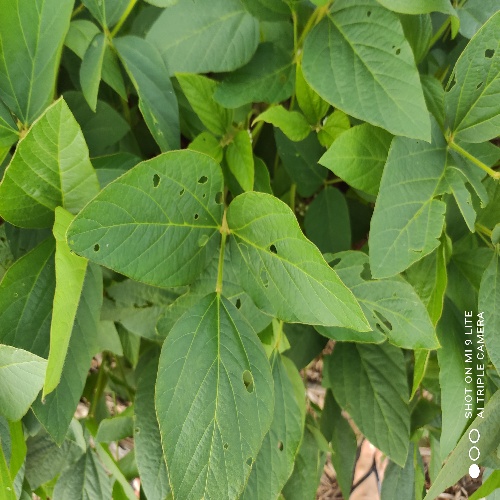
Label: Caterpillar